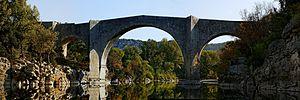
Pont de Saint-Étienne d'Issensac vue coté aval This building is indexed in the Base Mérimée, a database of architectural heritage maintained by the French Ministry of Culture,
Le pont de Saint-Étienne d'Issensac est un pont en maçonnerie, franchissant l'Hérault à Issensac, au sud de Brissac, et à proximité de l'ancien prieuré Saint-Étienne d'Issensac. Il s'agit du seul passage routier entre Saint-Bauzille-de-Putois et Causse-de-la-Selle.